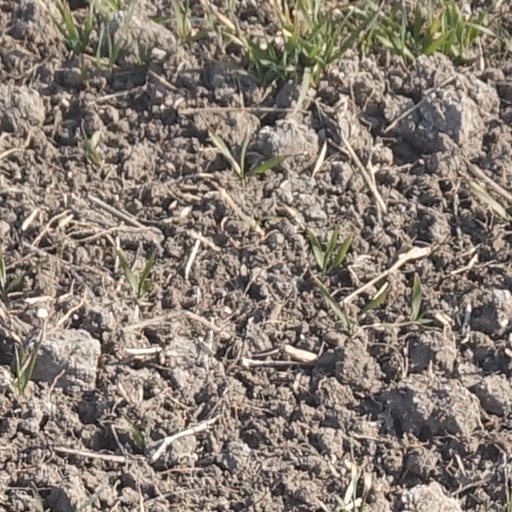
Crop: wheat